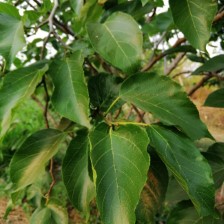
Variety: TaiwanMeacho